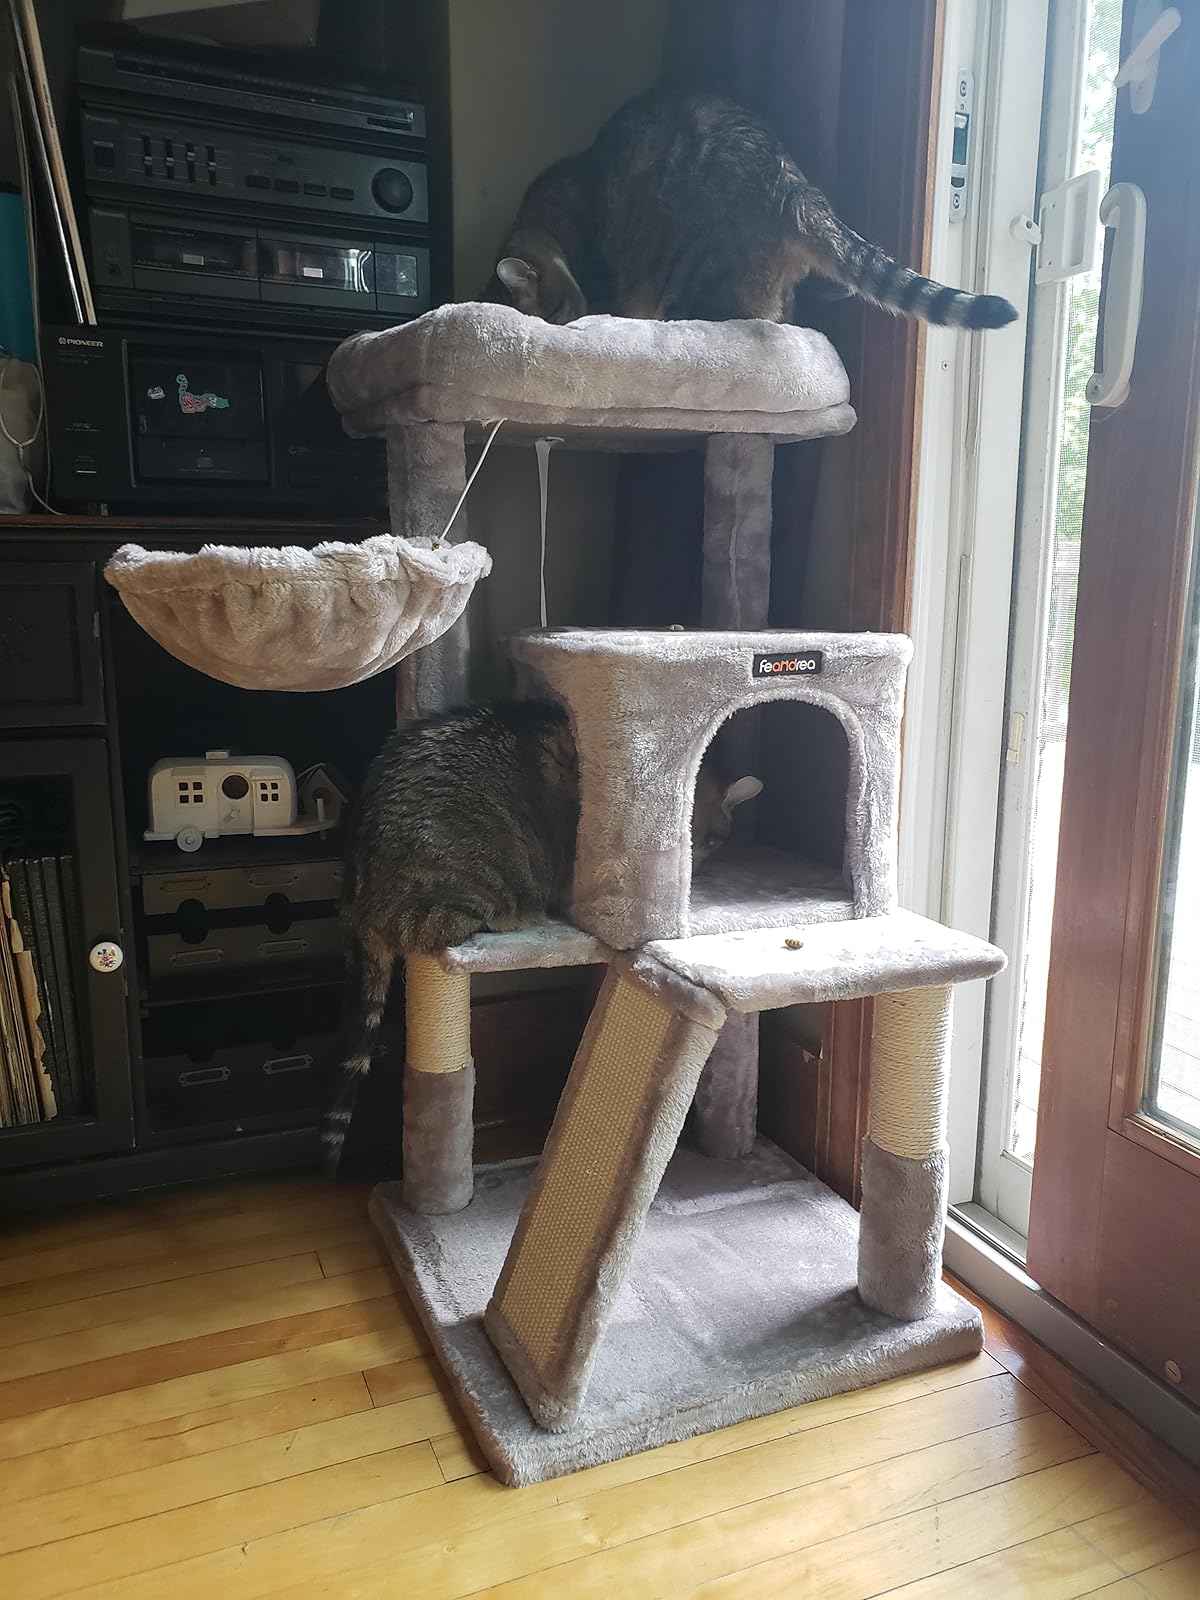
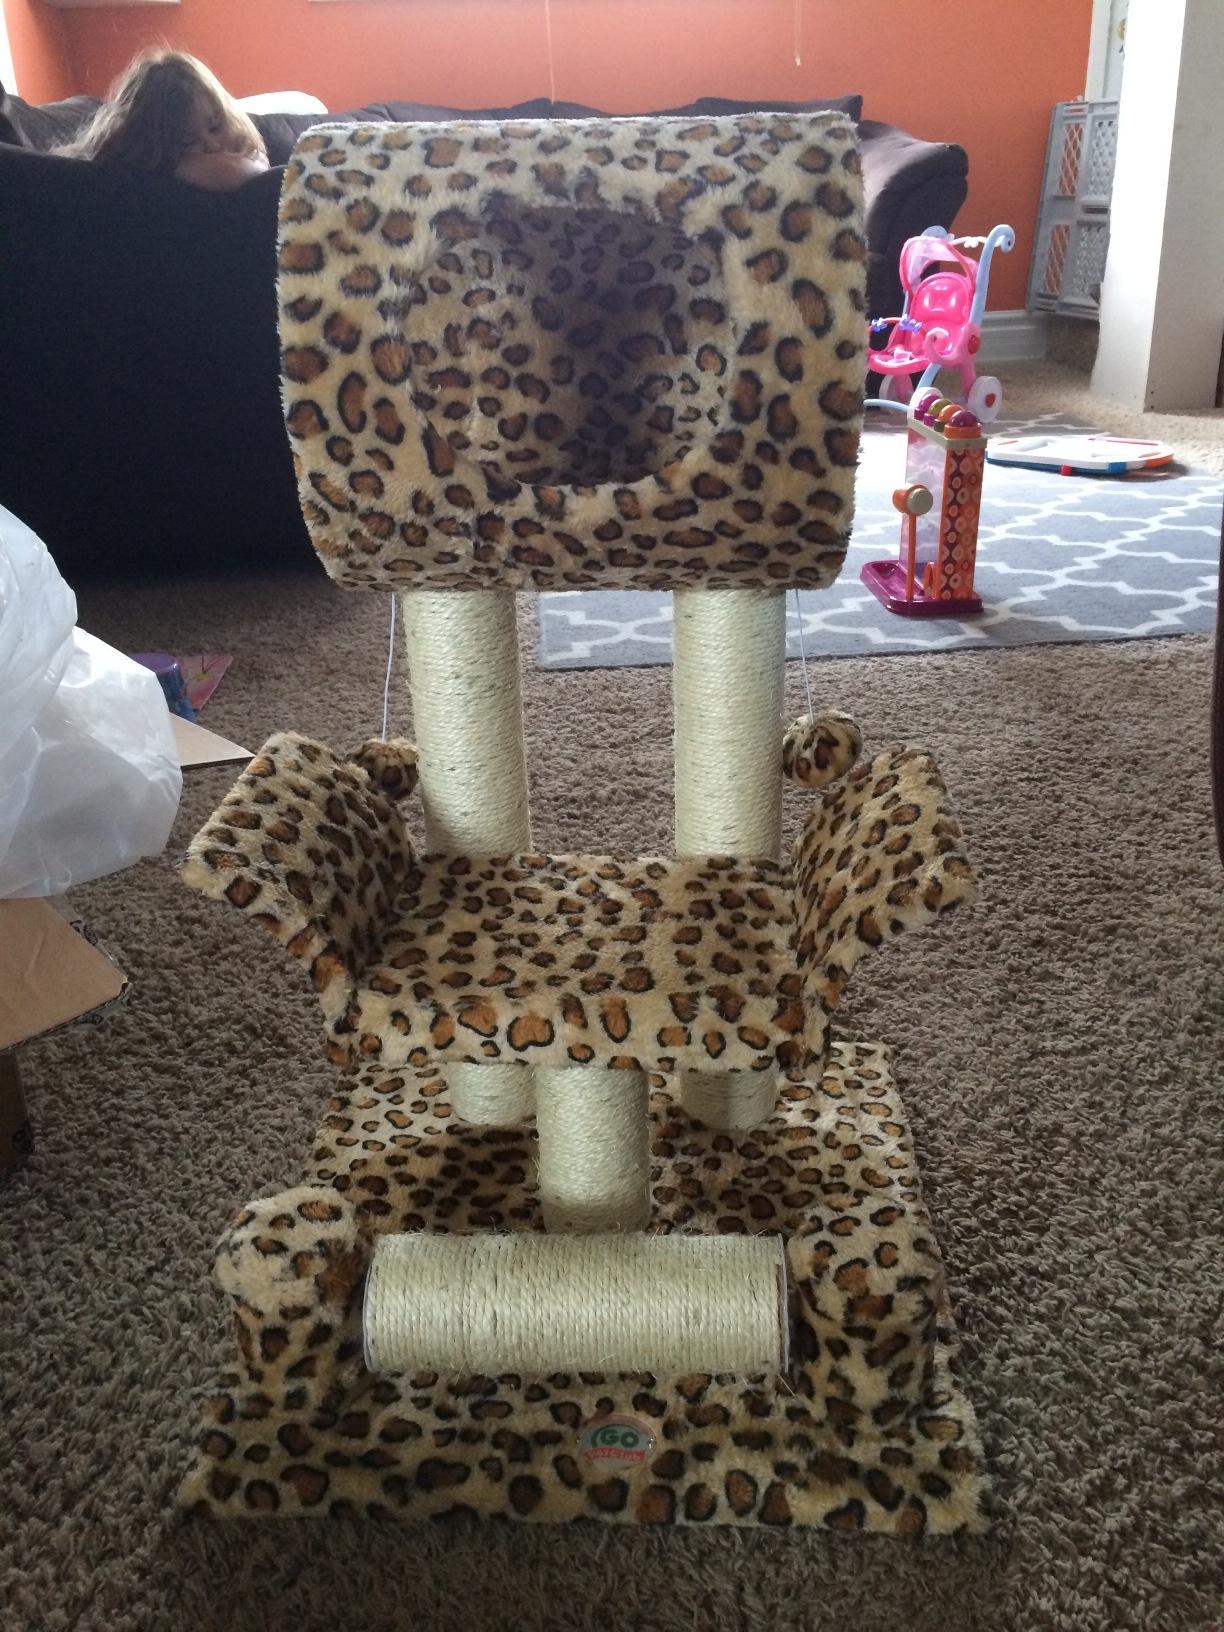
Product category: items_cat tree
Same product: no